Leon Douglass

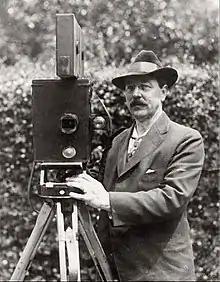

Leon Forrest Douglass (March 12, 1869 – September 7, 1940) was an American inventor and co-founder of the Victor Talking Machine Company who registered approximately fifty patents, mostly for film and sound recording techniques.